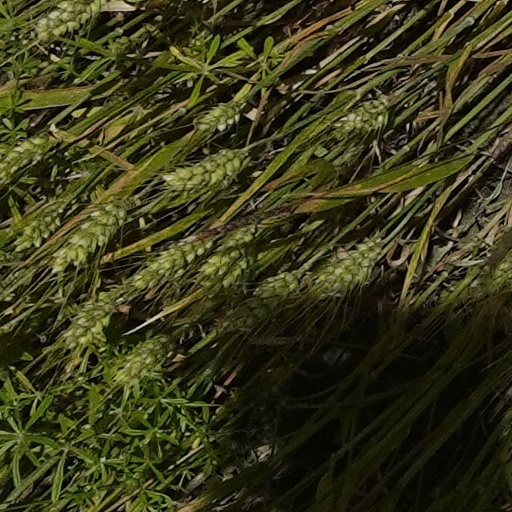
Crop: wheat